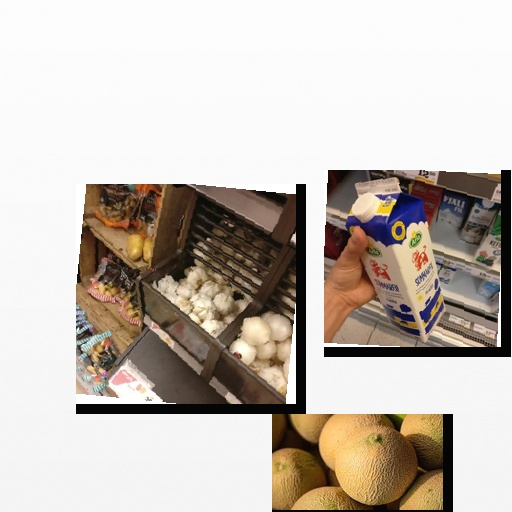
Food items: cantaloupe, sour_milk, garlic